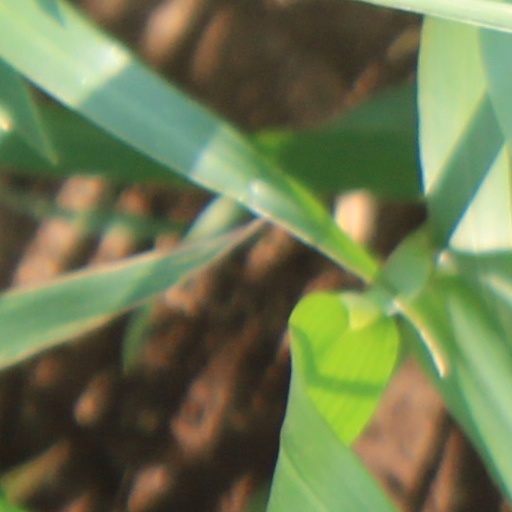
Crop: wheat